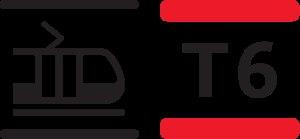
La ligne 6 du tramway d'Île-de-France, en abrégé la ligne T6, est une ligne de tramway sur pneumatiques mise en service le 13 décembre 2014. Longue de 14 kilomètres, elle relie la station de métro Châtillon - Montrouge à la gare de Viroflay-Rive-Droite, grâce à un premier prolongement le 28 mai 2016 de Robert Wagner à Viroflay-Rive-Droite.